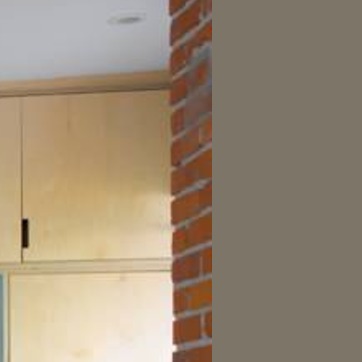
Material: brick